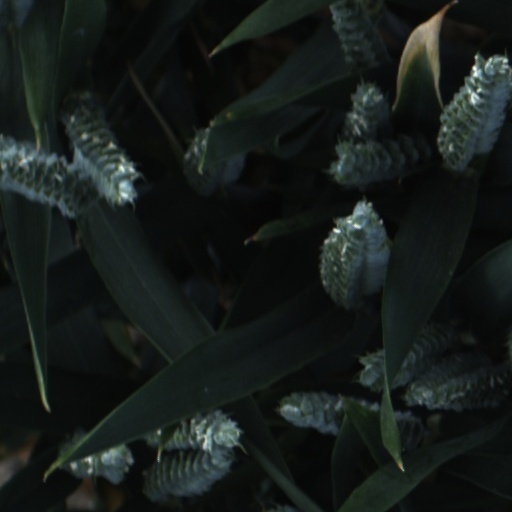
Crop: wheat